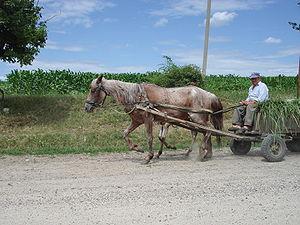
Le Moldave est le type de chevaux couramment rencontré en Moldavie. En raison d'un manque d'homogénéité et de caractérisation, les chevaux moldaves actuels ne sont pas considérés comme formant une race. Il s'en trouve vraisemblablement plusieurs milliers dans ce pays.